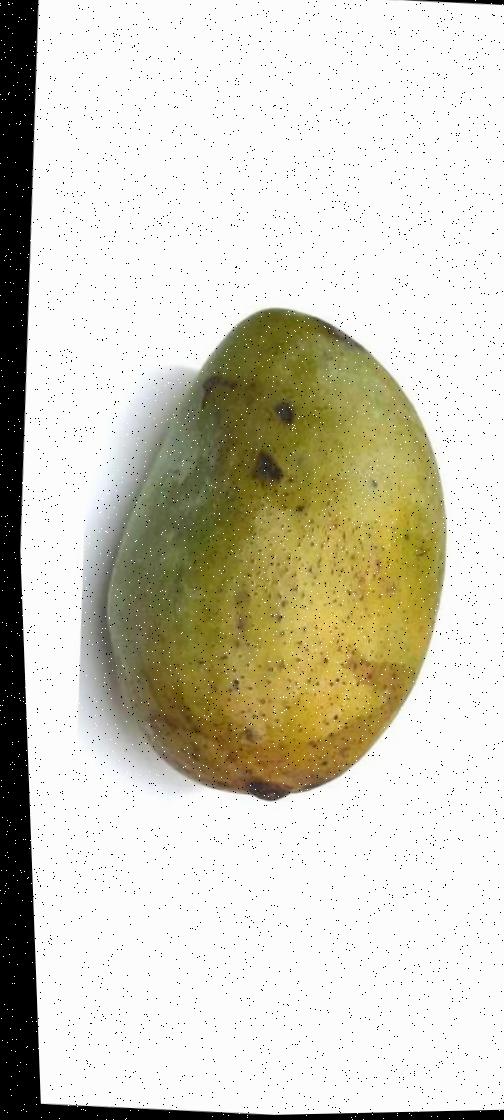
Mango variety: Fazli Classic